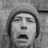
Emotion: sad